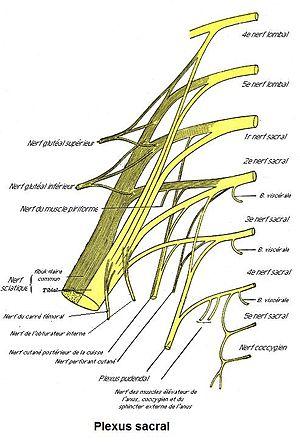
Plexus sacral
Le plexus sacral est constitué par l'union des rameaux ventraux des nerfs lombaux L4 et L5 et sacraux S1, S2 et S3. Il est destiné aux membres inférieurs et aux organes génitaux.
Le plexus pudendal ou plexus honteux en anatomie humaine est un plexus nerveux pair et symétrique de la région pelvienne. Ses racines sont issues d'une partie de S2, de S3 et de S4 dans son intégralité.